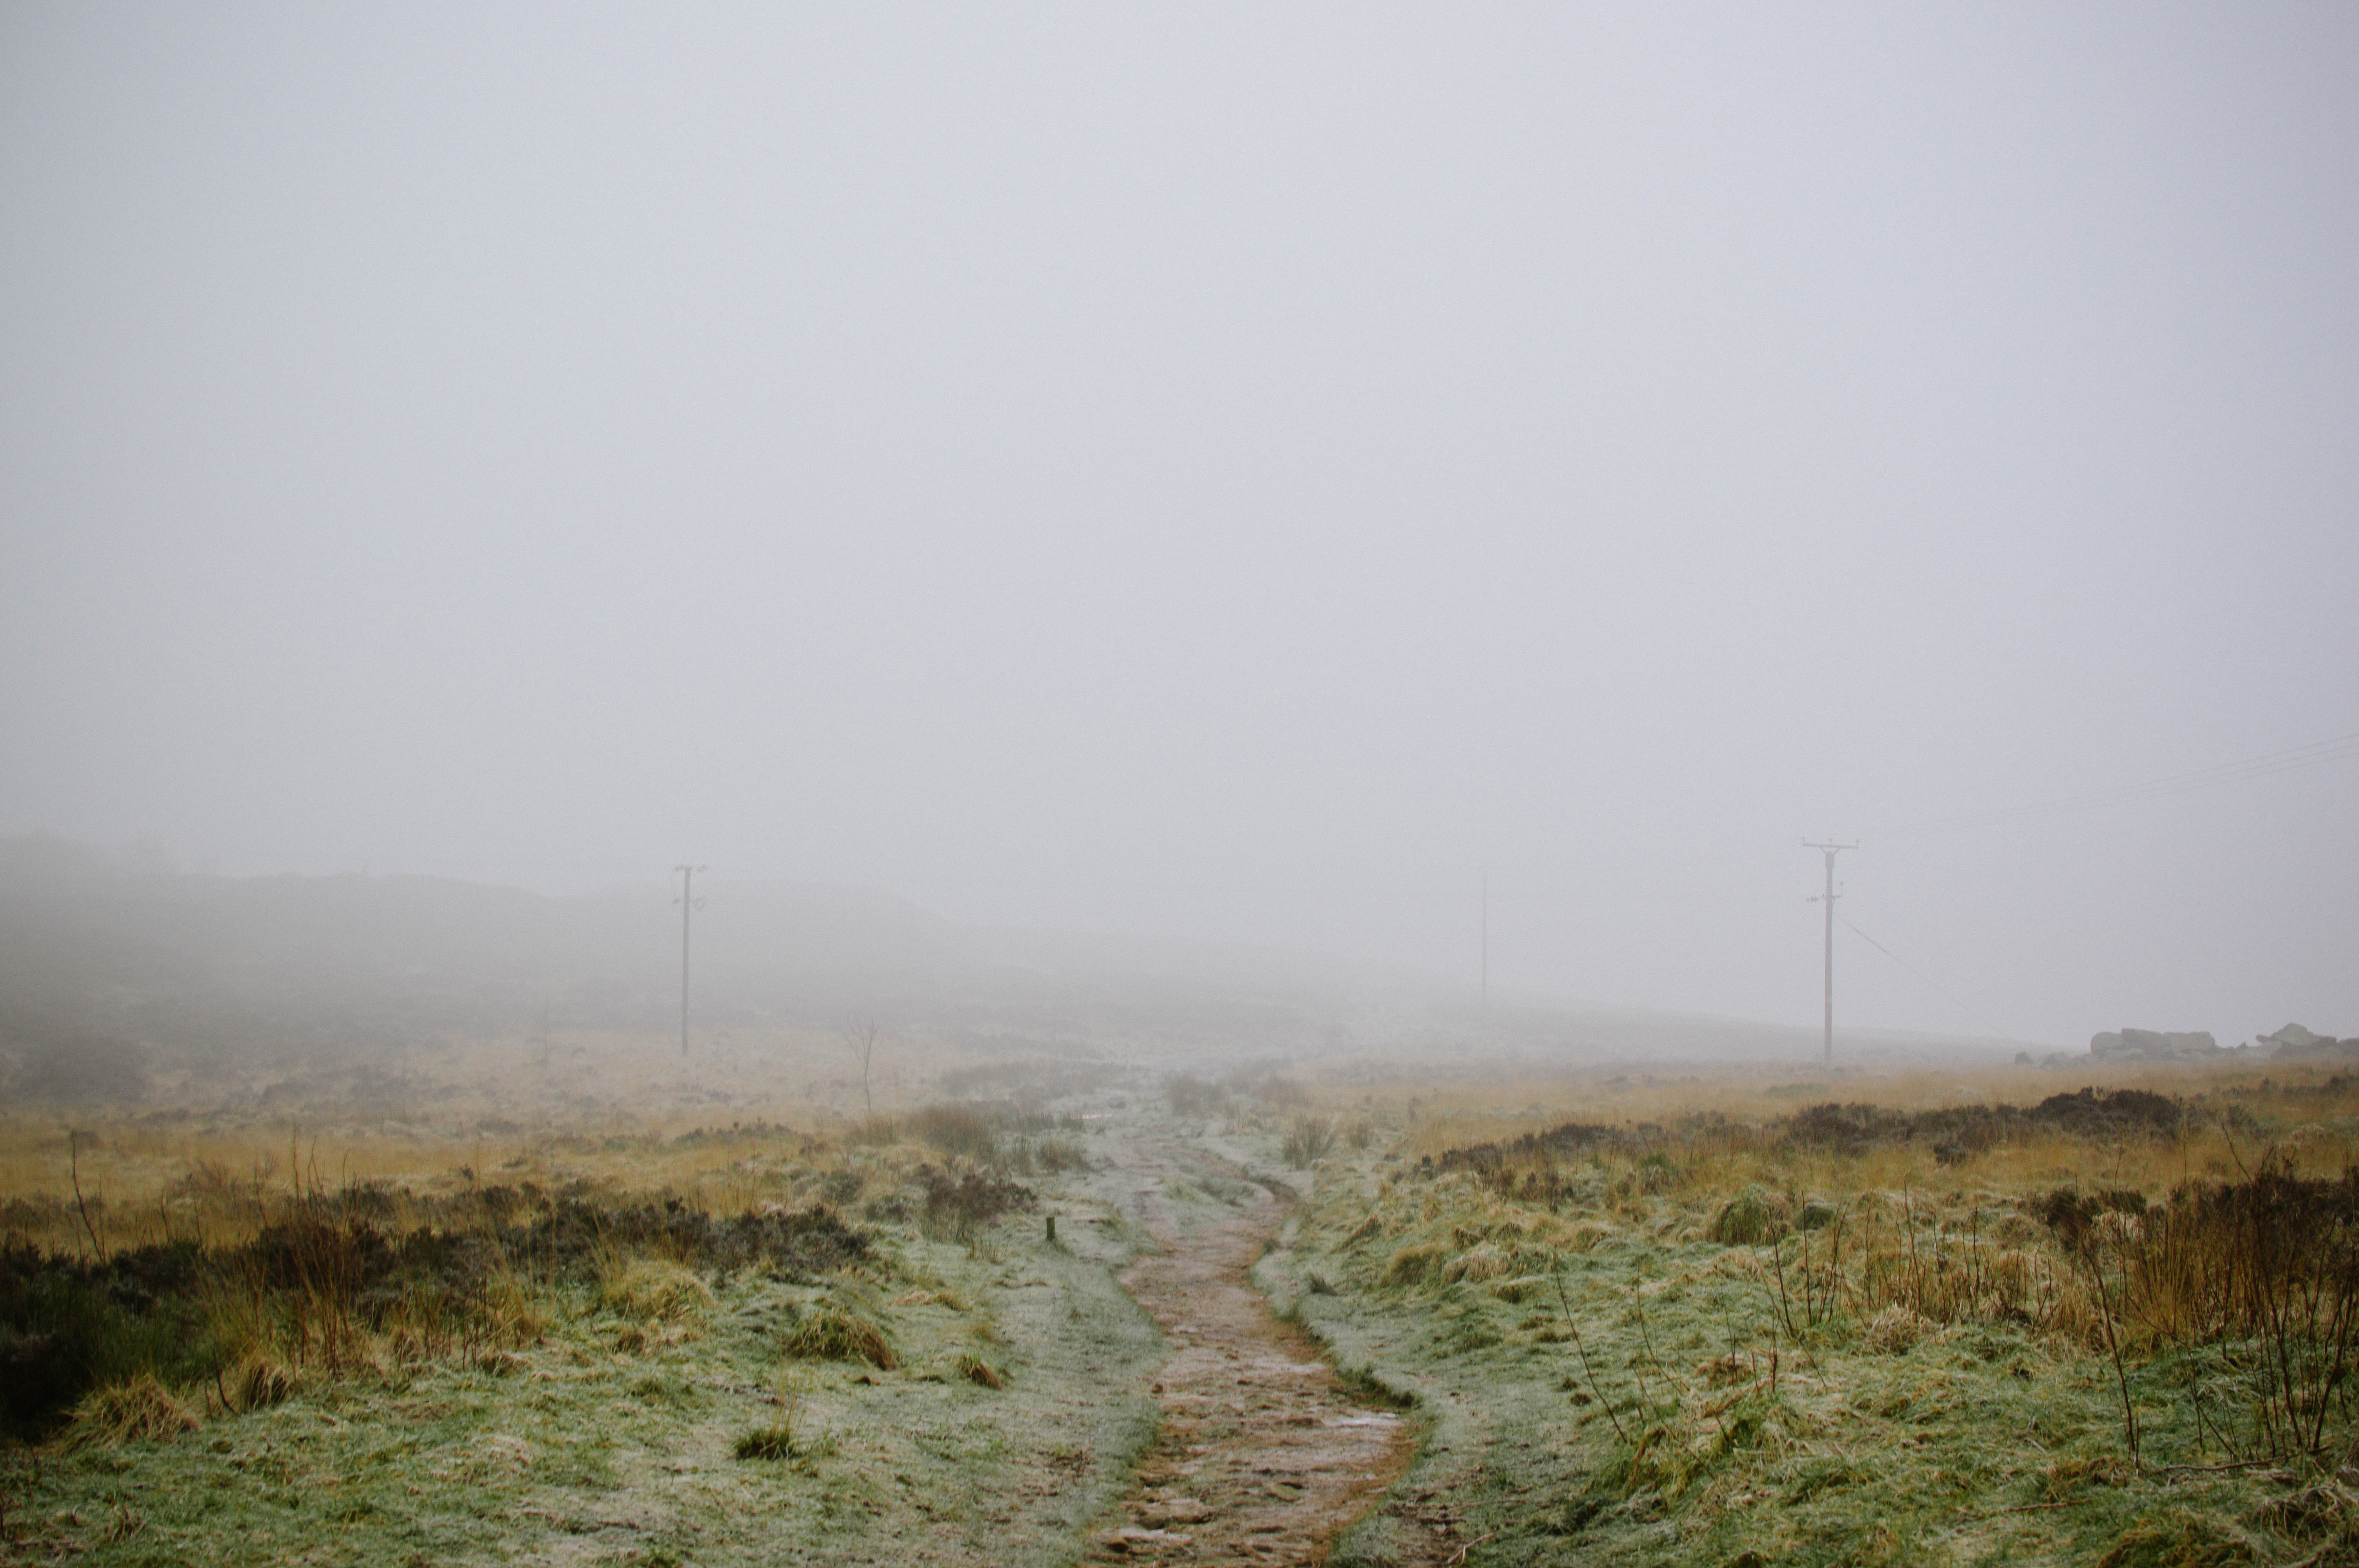
landscape, sea, coast, path, grass, horizon, mountain, sky, fog, mist, morning, hill, wind, foggy, weather, haze, plateau, rural area, natural environment, atmospheric phenomenon